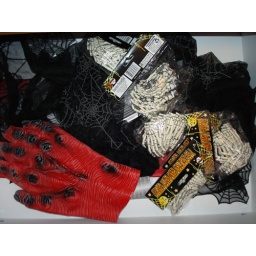
I opened a random drawer in my kitchen that I thought was empty today, but it instead it was filled with this.